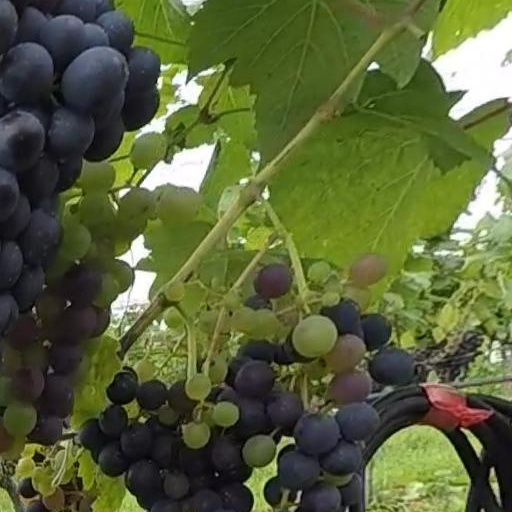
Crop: grape